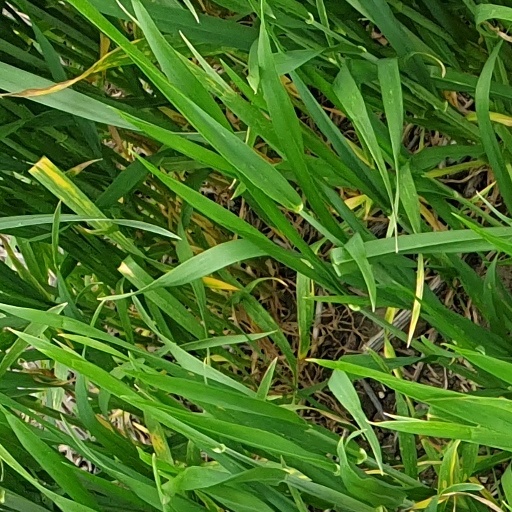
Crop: wheat